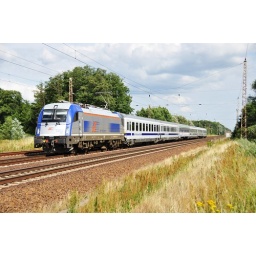
Berlin-Warzawa Express in de richting van Berlijn passeerd door Briesen